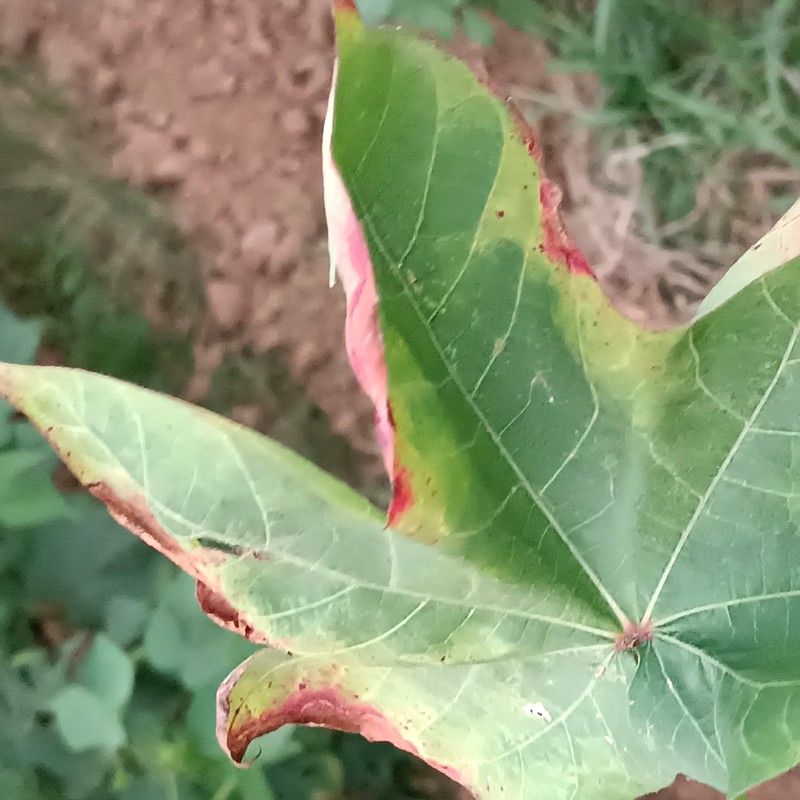
Label: Leaf Hopper Jassids